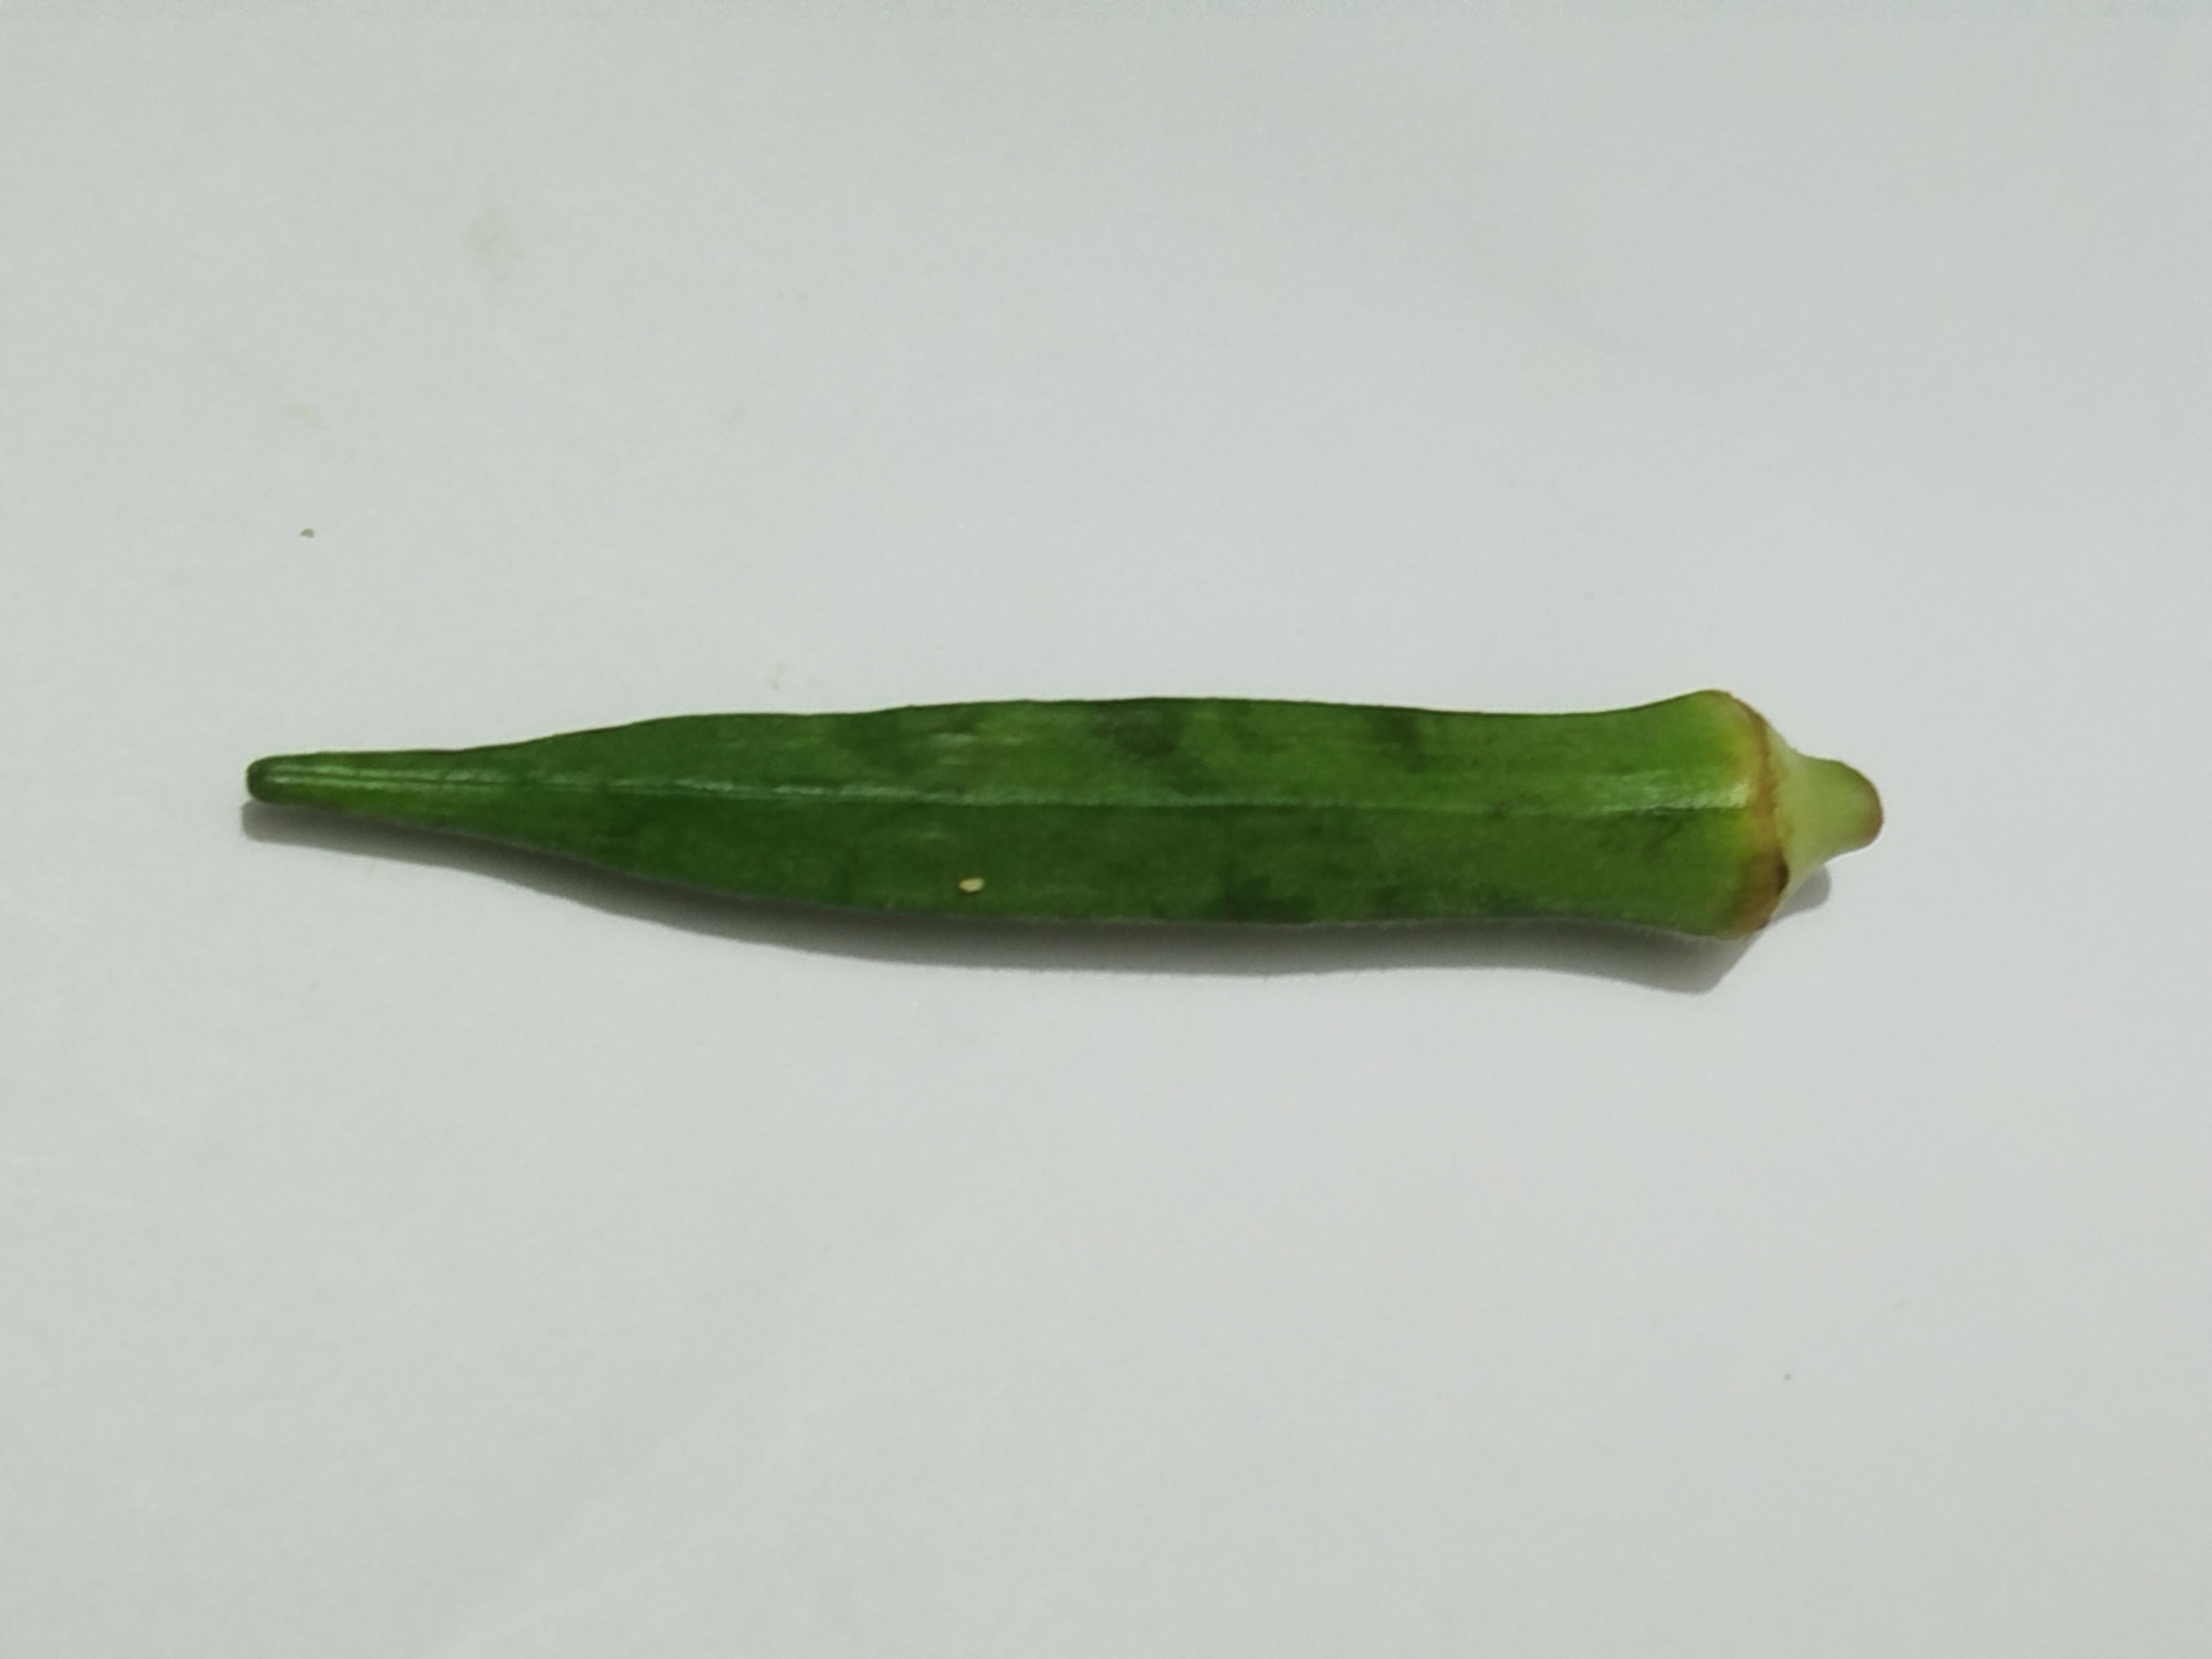
Label: Ladies finger